Silk Sonic

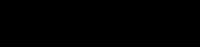
Silk Sonic logo

In 2017, Anderson .Paak was the opening act for Bruno Mars on the European leg of the 24K Magic World Tour. In April, Mars and .Paak worked together at Abbey Road Studios in London with Nile Rodgers and Guy Lawrence for Chic's album "It's About Time", and worked on music while on tour that appeared on Paak's album "Ventura". The duo was formed in 2017 by Mars and .Paak "as a joke the two friends hatched on the road".